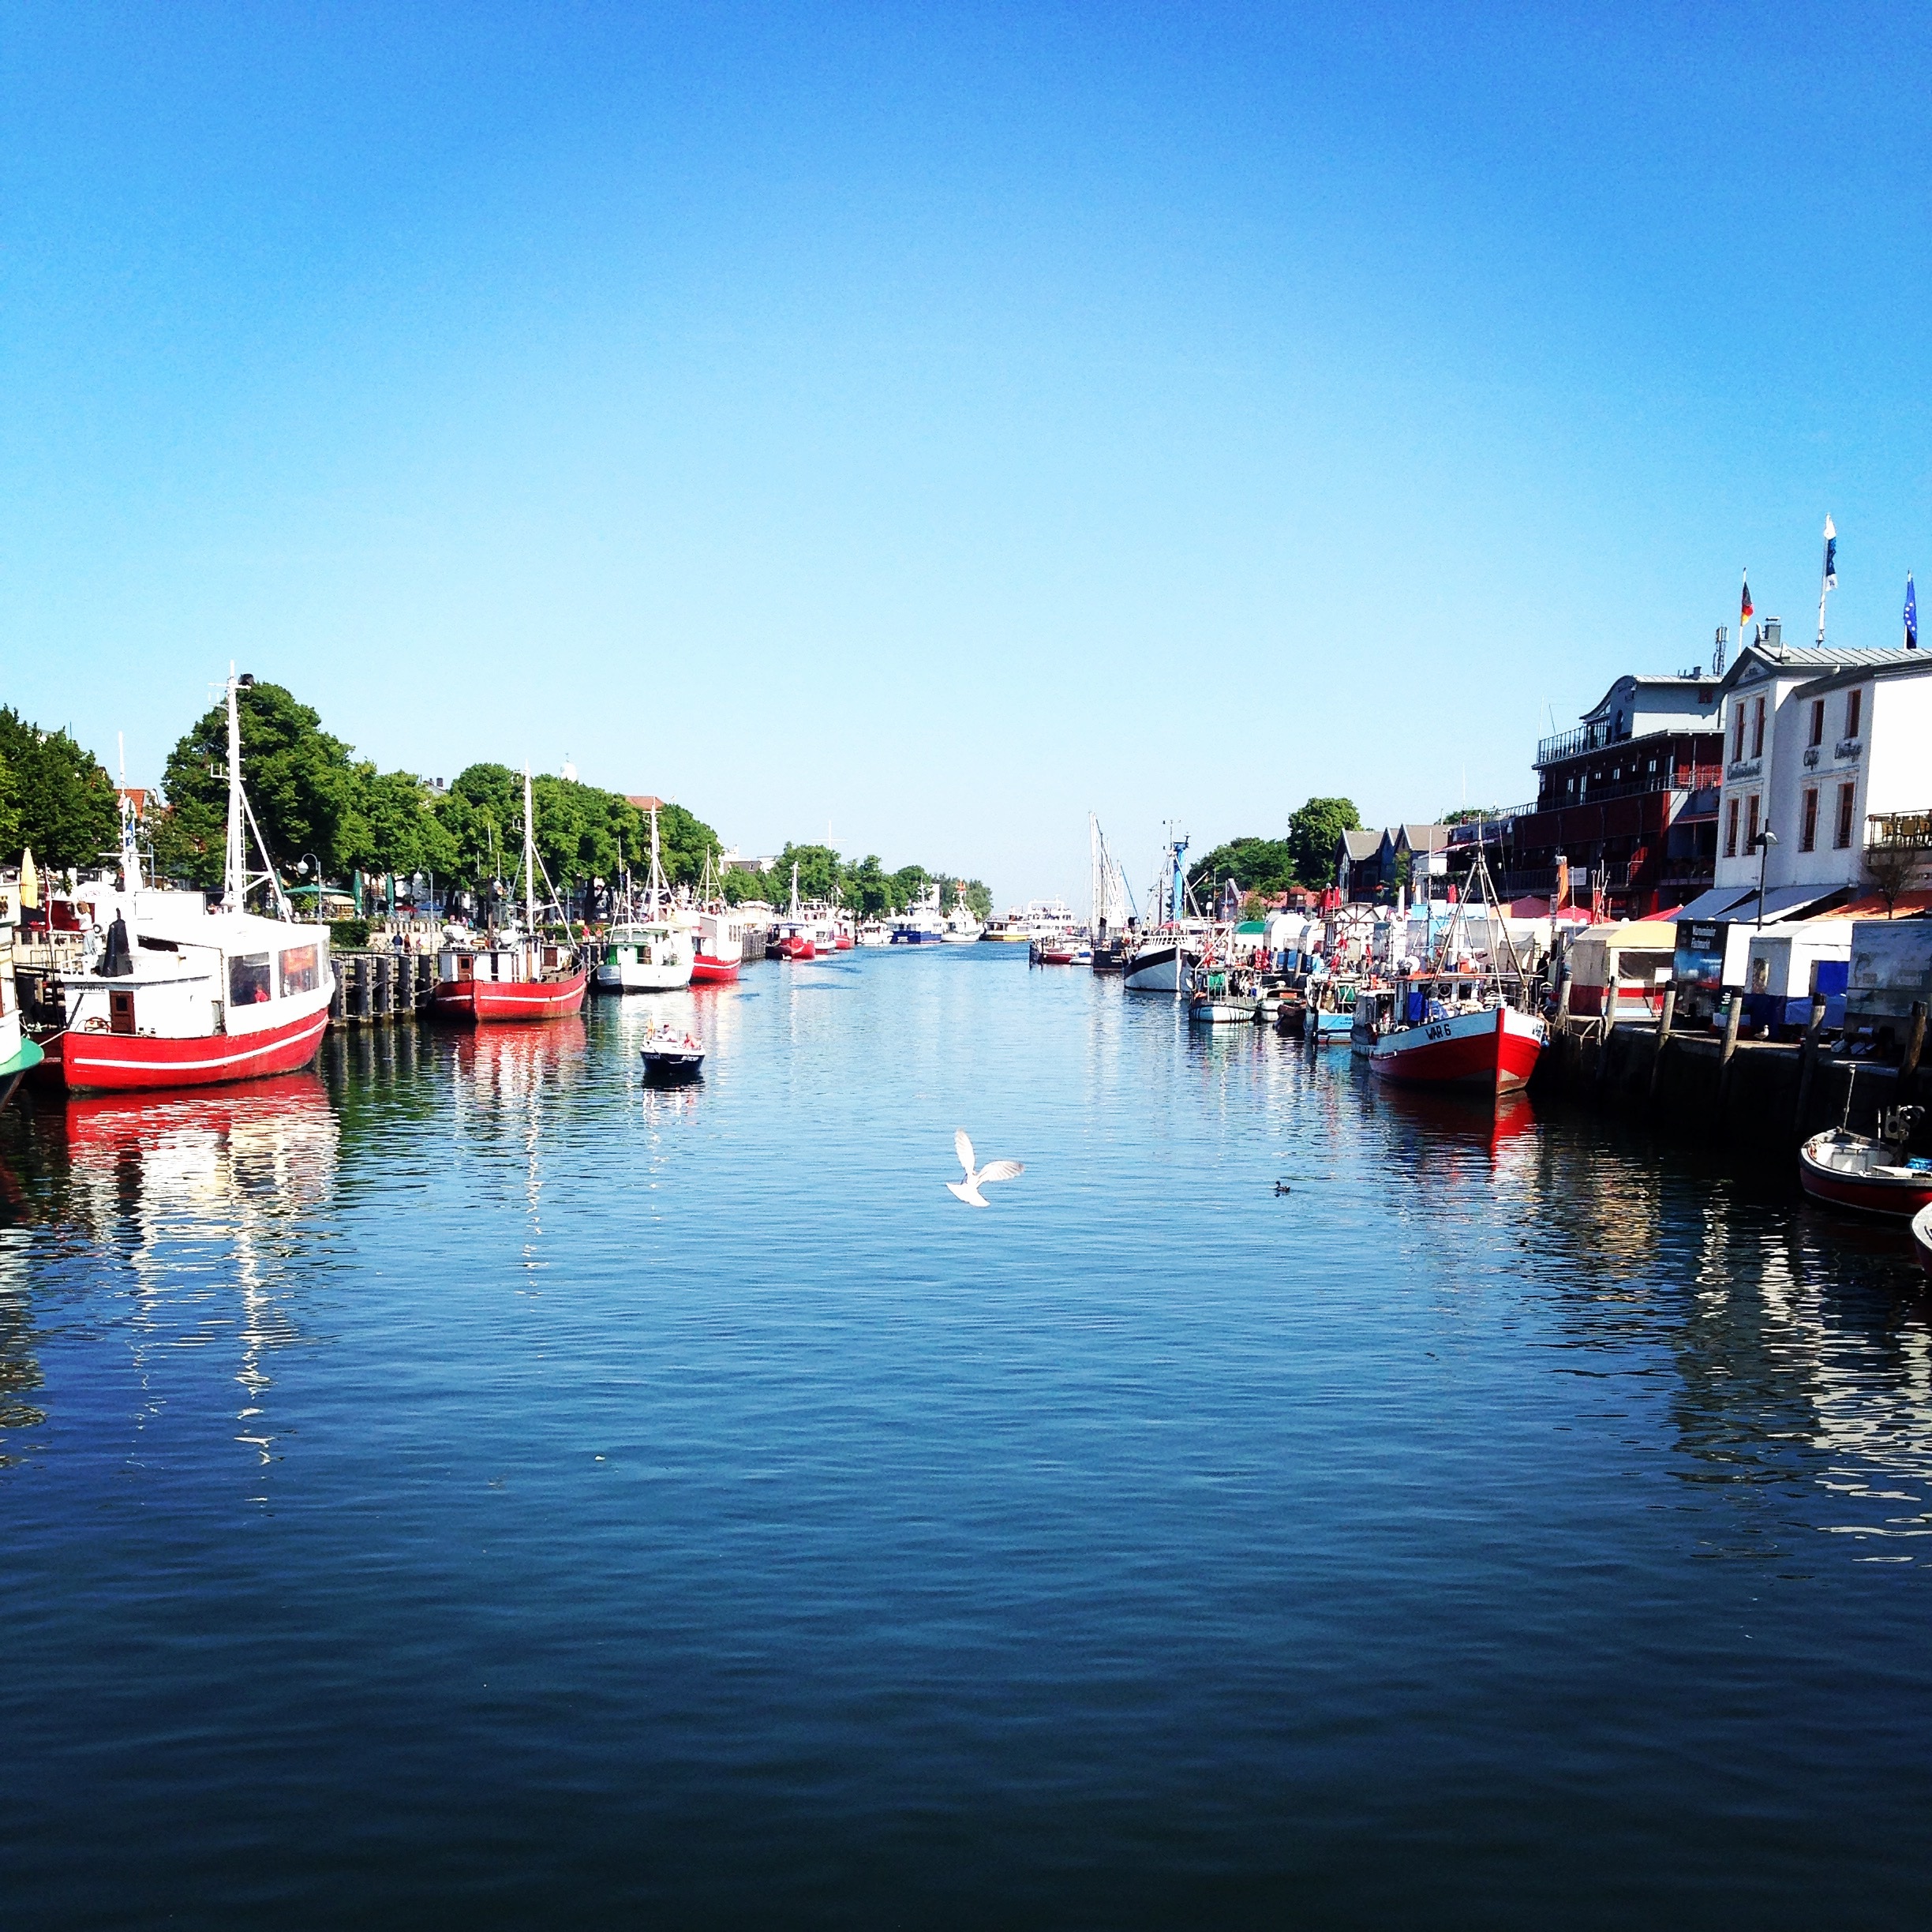
sea, coast, water, dock, sky, boat, river, ship, seagull, reflection, vehicle, bay, harbor, marina, port, tourism, waterway, body of water, boating, boats, channel, baltic sea, northern germany, warnem nde, seaside resort, mecklenburg western pomerania